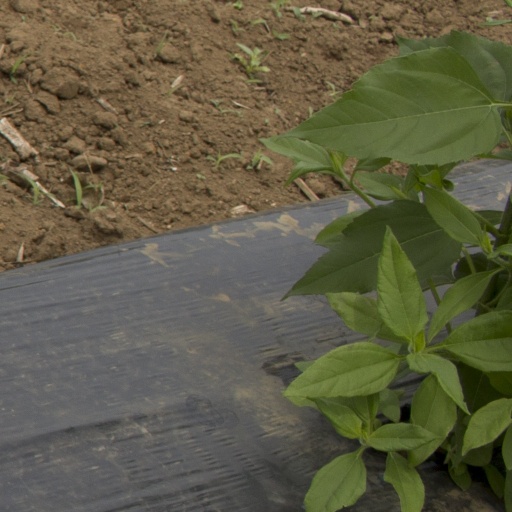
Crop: Jerusalem artichoke